Vinson Plateau

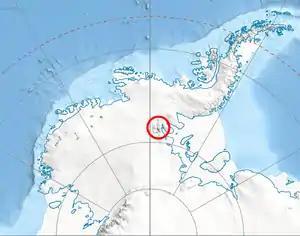
Location of Sentinel Range in Western Antarctica.

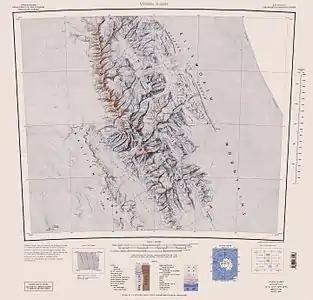
Vinson Massif map.

Vinson Plateau is the summit plateau of Vinson Massif, Sentinel Range in Ellsworth Mountains, Antarctica. It extends for 9 km between Goodge Col and Hammer Col linking it to the north-central part of Sentinel Range to the north-northwest and to Craddock Massif to the south-southeast respectively, and 4.5 km wide between Branscomb Peak and Silverstein Peak to the west and Schoening Peak and Marts Peak to the east. Elevation from 4000 m to 4600 m above sea level. Rising from the plateau is the summit of Antarctica Mount Vinson (4892 m), and several other peaks higher than 4700 m, albeit of modest prominence: Clinch Peak (4841 m), Corbet Peak (4822 m), Silverstein Peak (4790 m), Schoening Peak (4743 m) and Hollister Peak (4729 m). The lower peaks of Fukushima (4634 m) and Opalchenie (4500 m) stand at the south extremity of the plateau. Its central part is drained by Roché Glacier and a tributary glacier in Jacobsen Valley, with both of them joining Branscomb Glacier.